Raimondas Šiugždinis

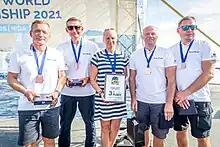
2021 Platu 25 World Championship team White Whale (skipper R. Šiugždinis)

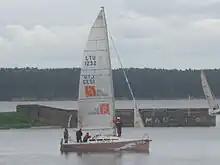
2012

Raimondas Šiugždinis (born 8 October 1967) is an dinghy sailor from Lithuania. World and Europe champion in 1997. One of the founders of RS-280 class.